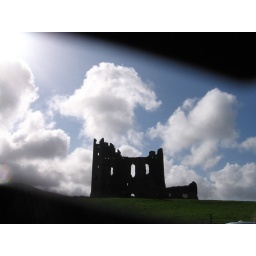
Crazy castle in the sky